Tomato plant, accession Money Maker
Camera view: tilt-top (135 deg); turntable rotation: 240 degrees
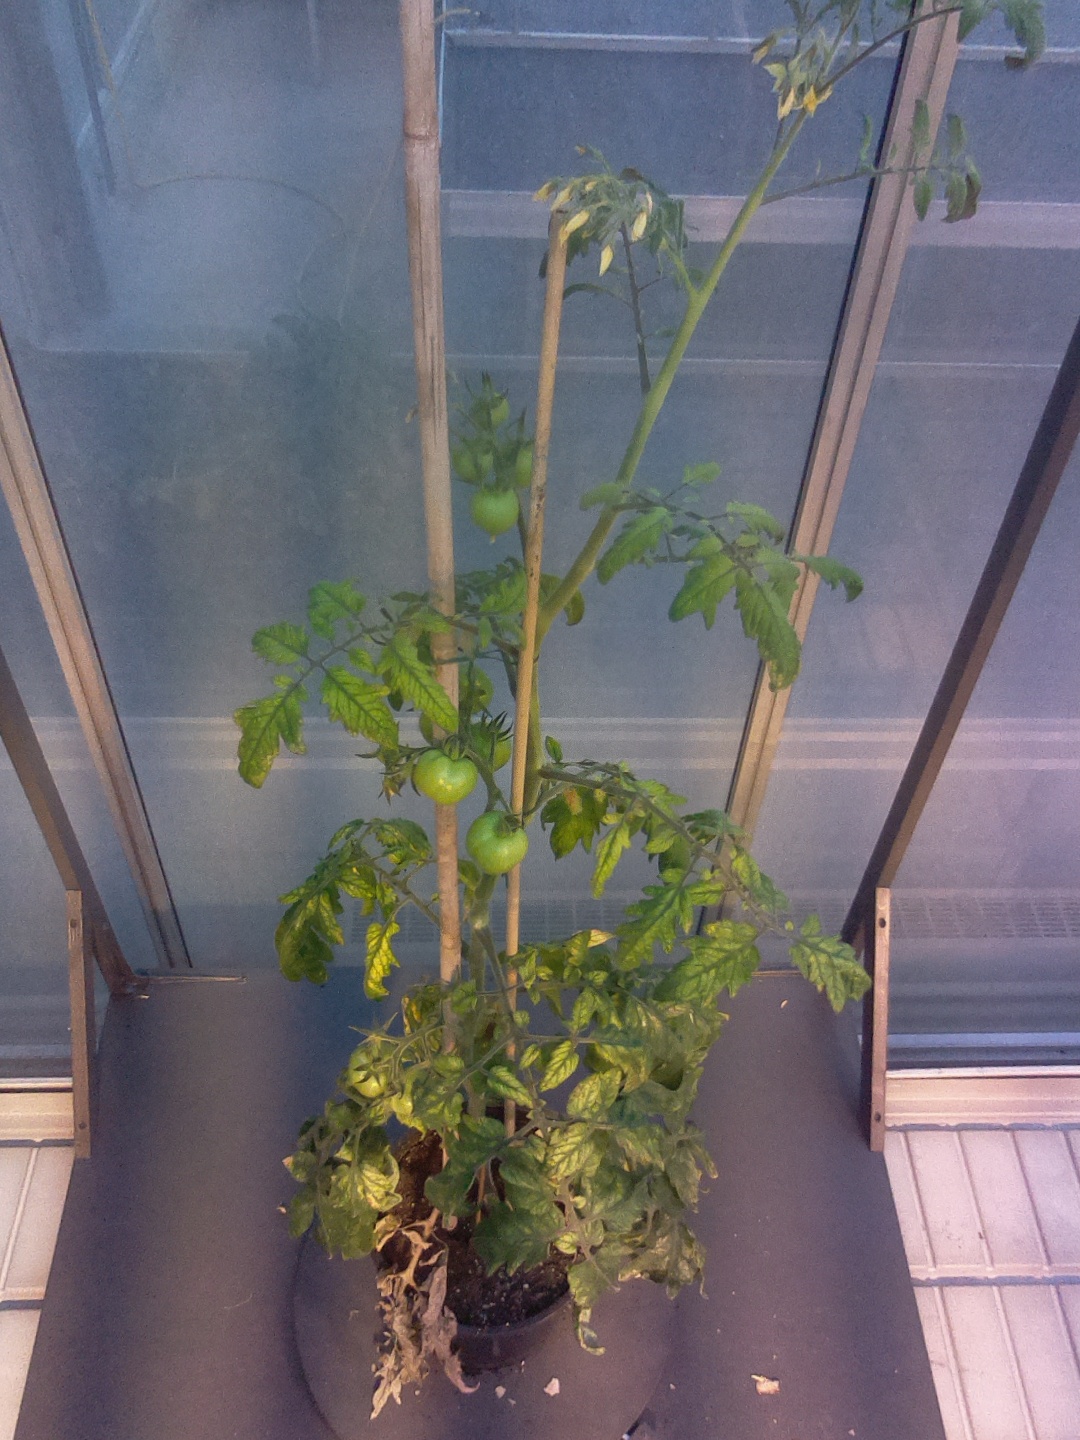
BBCH growth stage 75: 50%-60% of final fruit size